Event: Nepal Earthquake
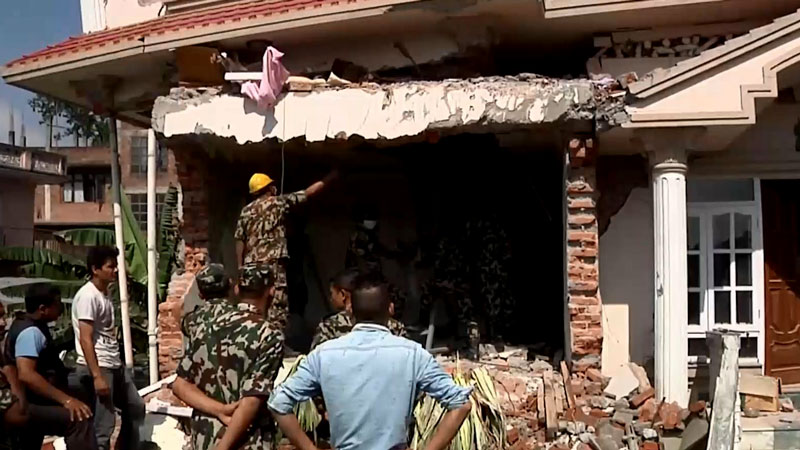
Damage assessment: damage